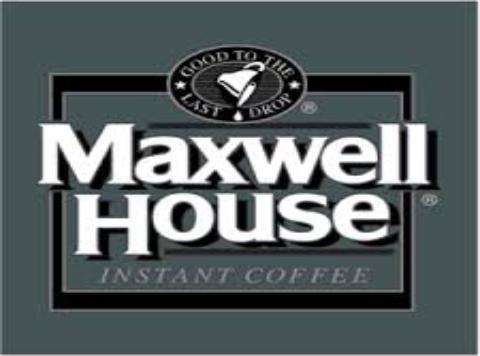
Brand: Maxwell House
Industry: Food